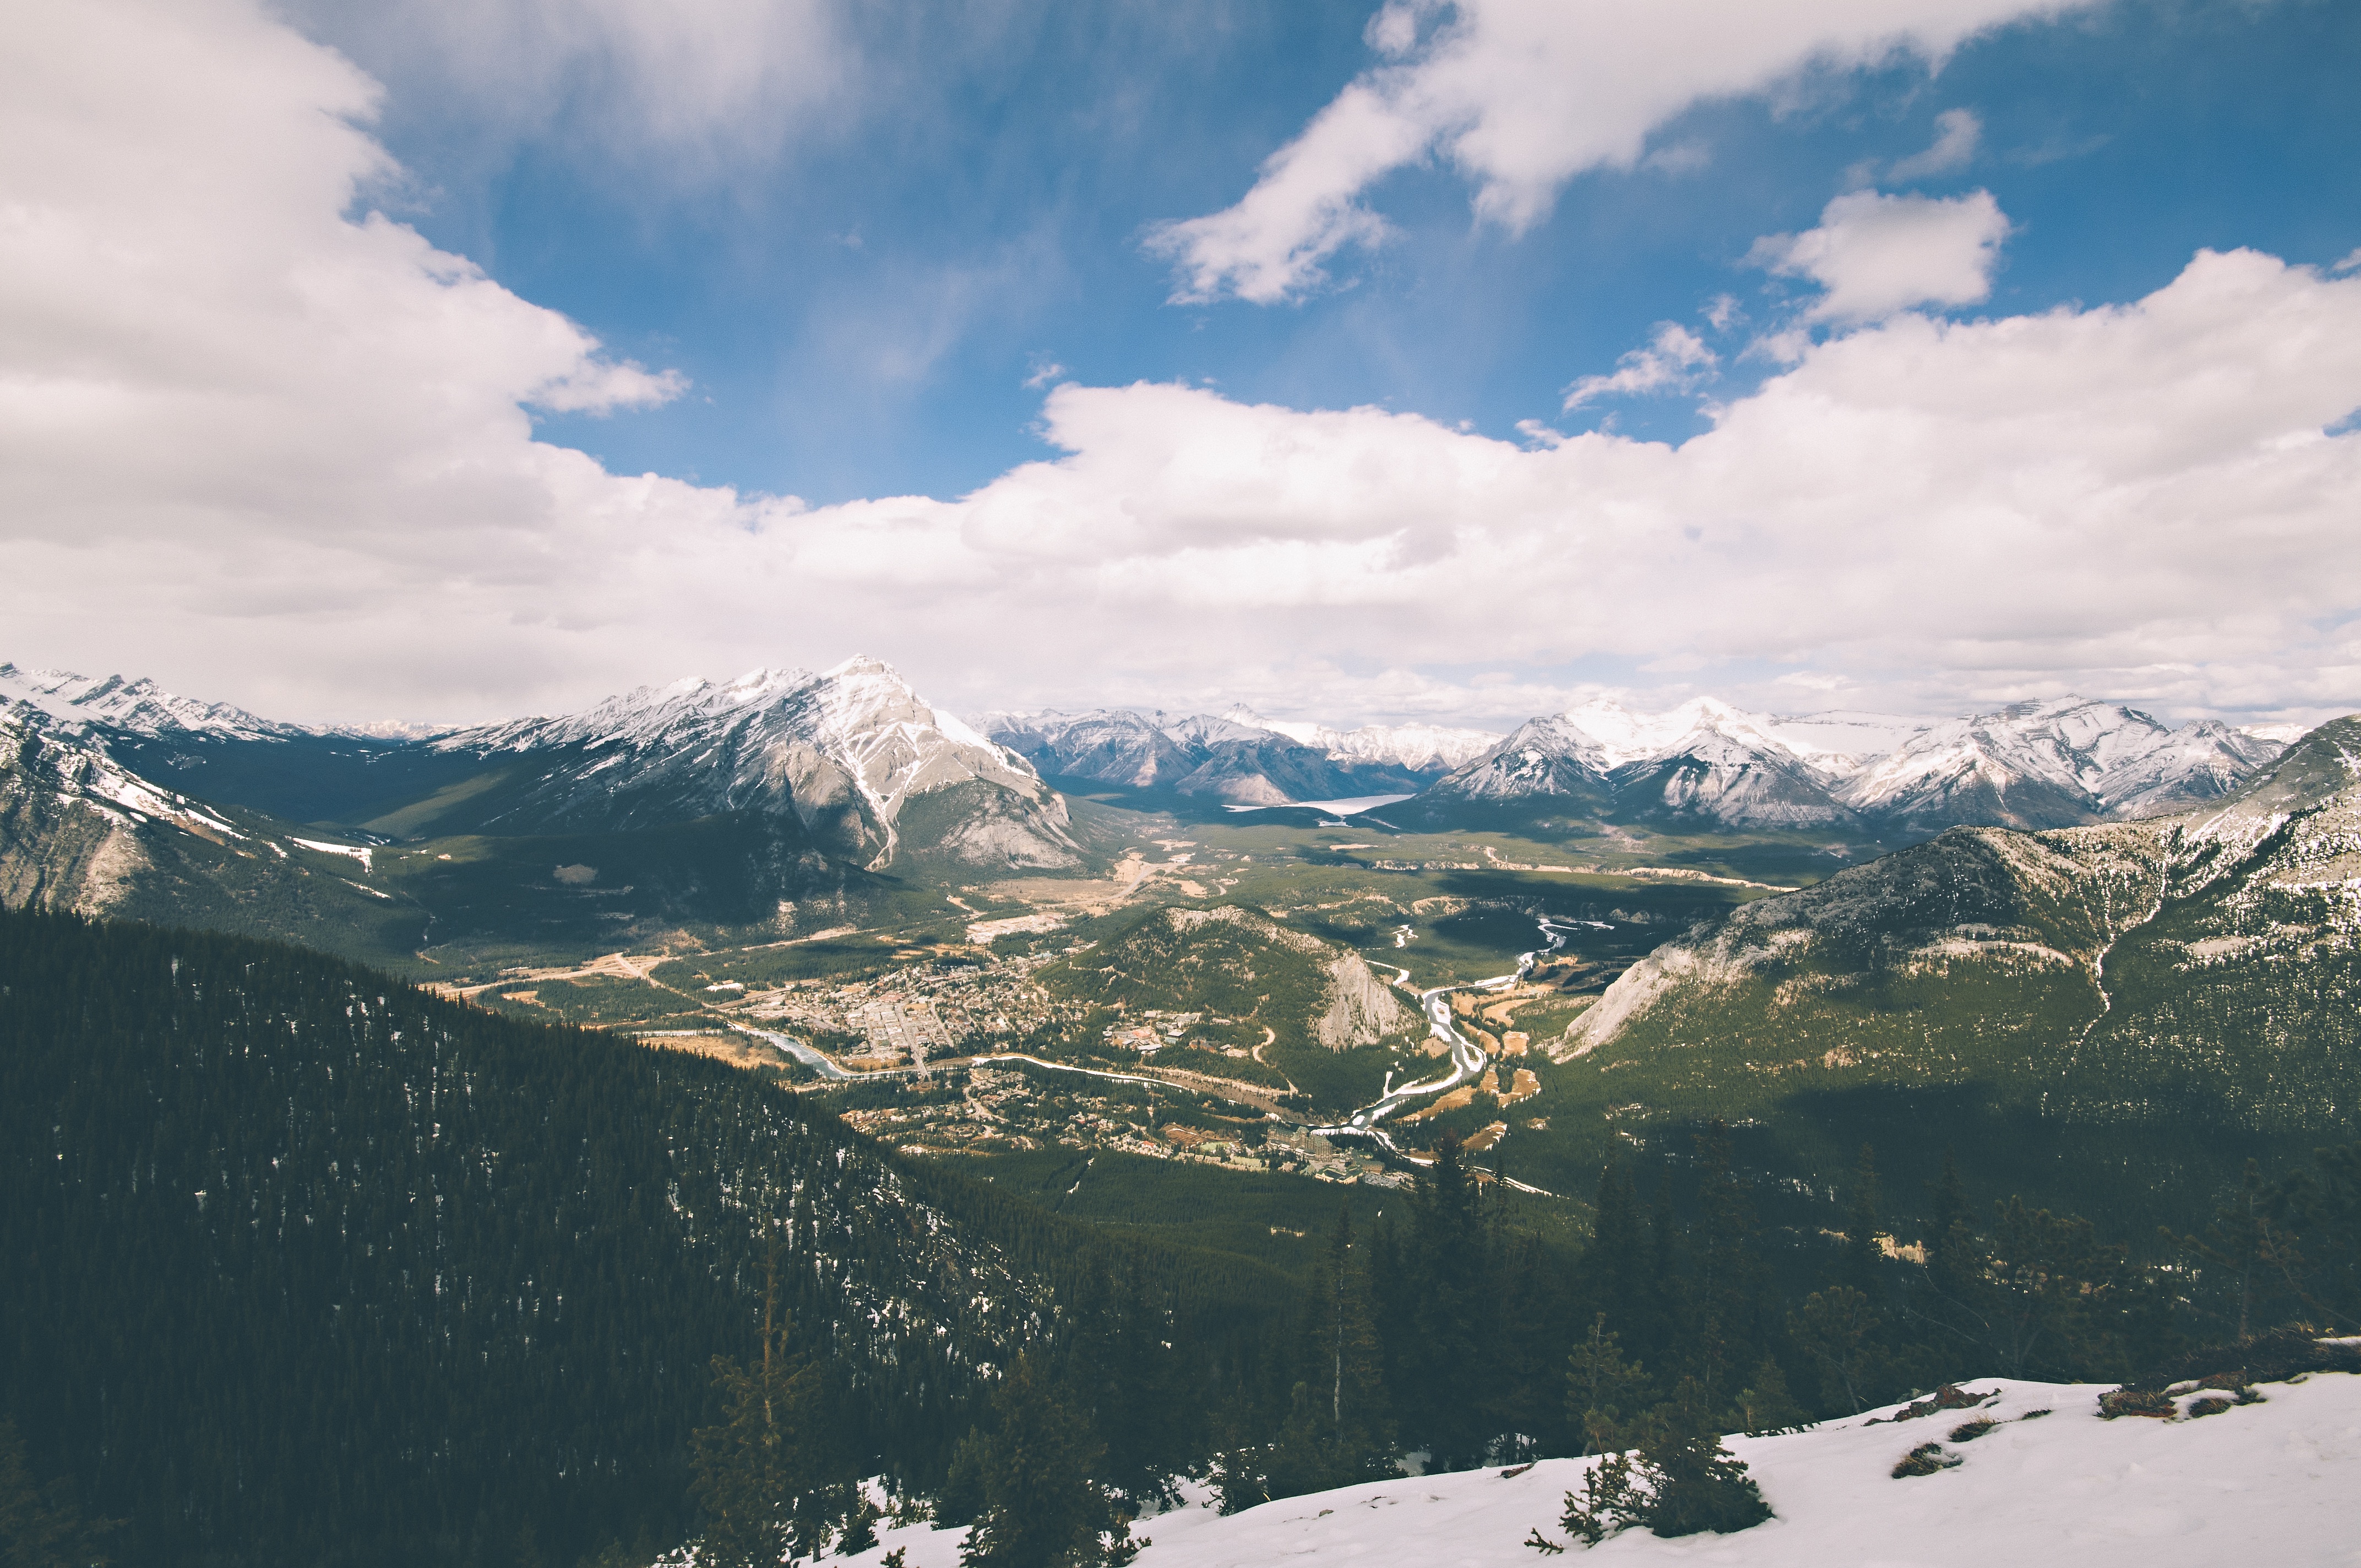
landscape, nature, mountain, snow, winter, cloud, mountain range, panorama, weather, ridge, alps, landform, mountain pass, geographical feature, mountainous landforms